Ward Memorial Hall

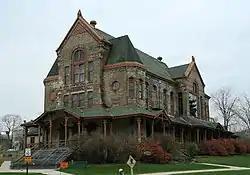
Ward Memorial Hall

Ward Memorial Hall is an 1880s theater building within the Northwestern Branch, National Home for Disabled Volunteer Soldiers Historic District, located in Milwaukee, Wisconsin. It is part of the Milwaukee Soldiers Home complex, designated Building No. 41, on the present day Clement J. Zablocki VA Medical Center grounds.